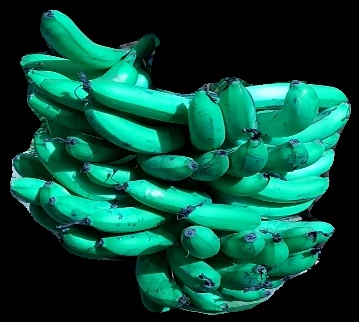
Variety: pachbale
Grade: grade3